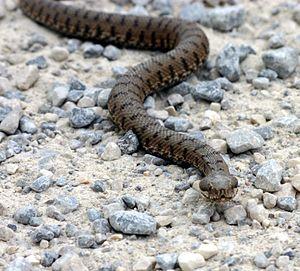
La forêt des cèdres du Luberon est située dans le Petit Luberon, partie occidentale du massif. Il existe une autre « forêt des cèdres » au niveau de la commune de Cabrières-d'Avignon, au nord du village.